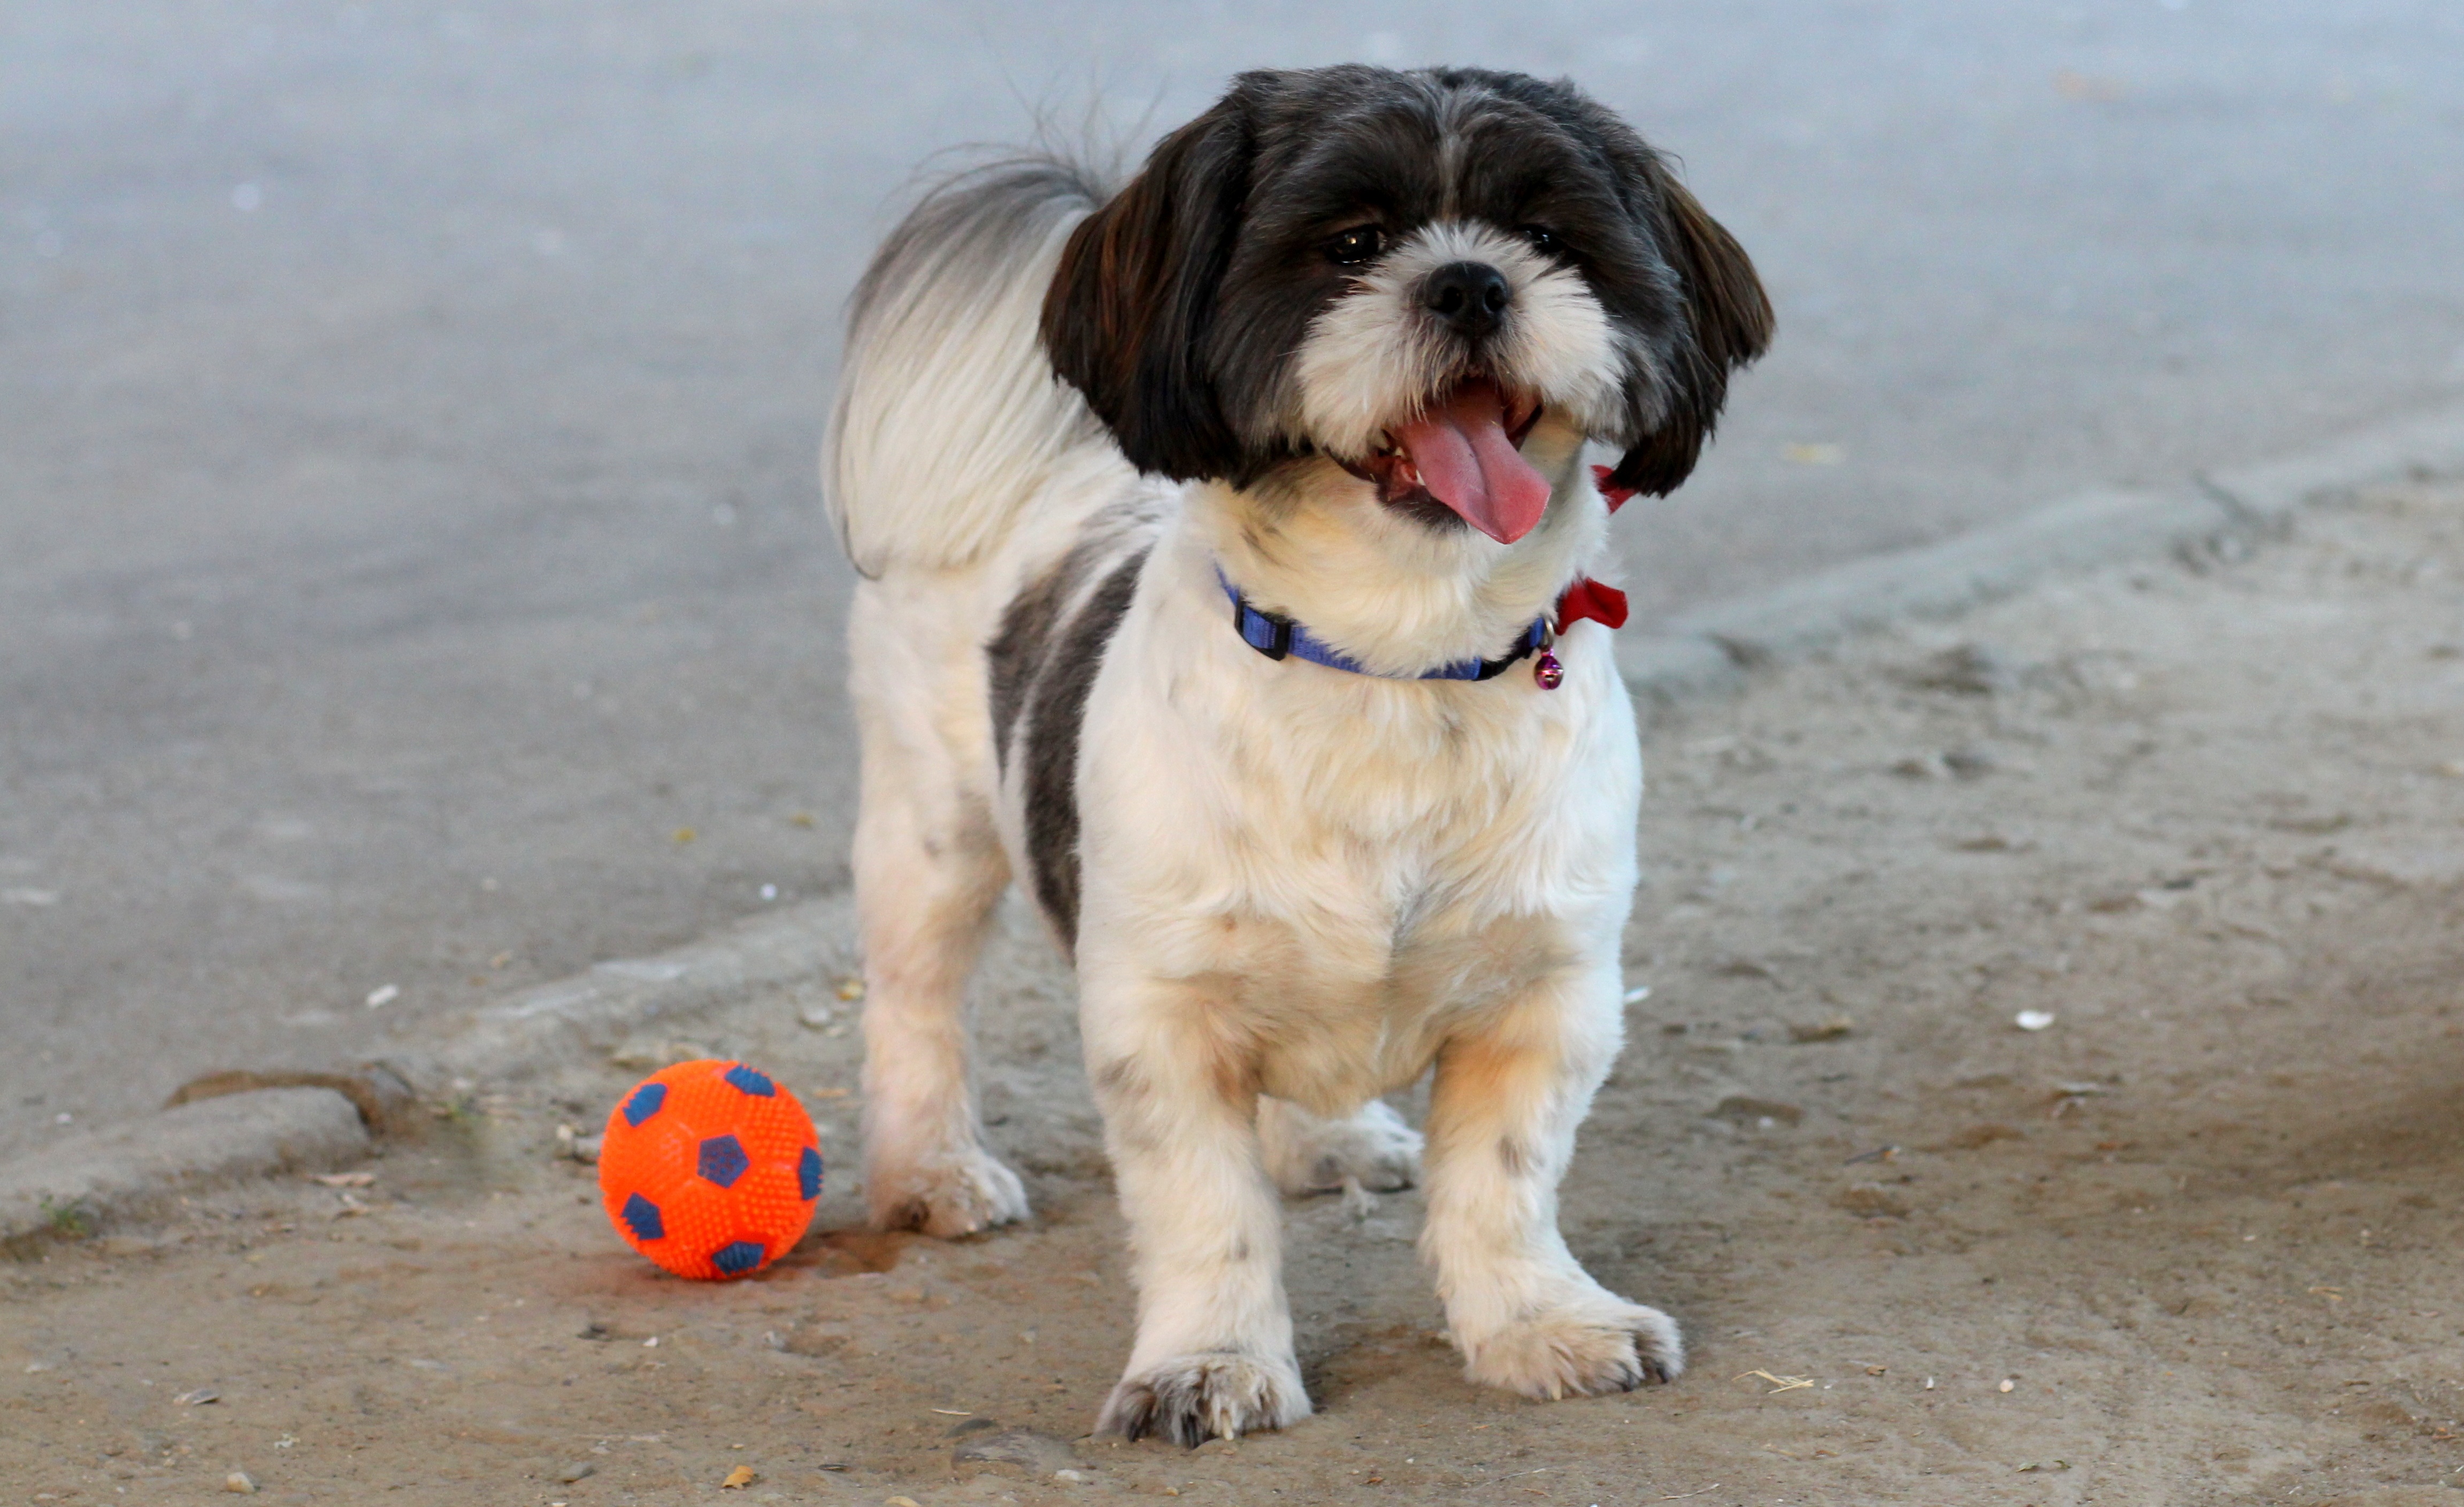
white, play, puppy, dog, cute, pet, mammal, black, ball, vertebrate, dog breed, lhasa apso, shih tzu, havanese, dog like mammal, dog crossbreeds